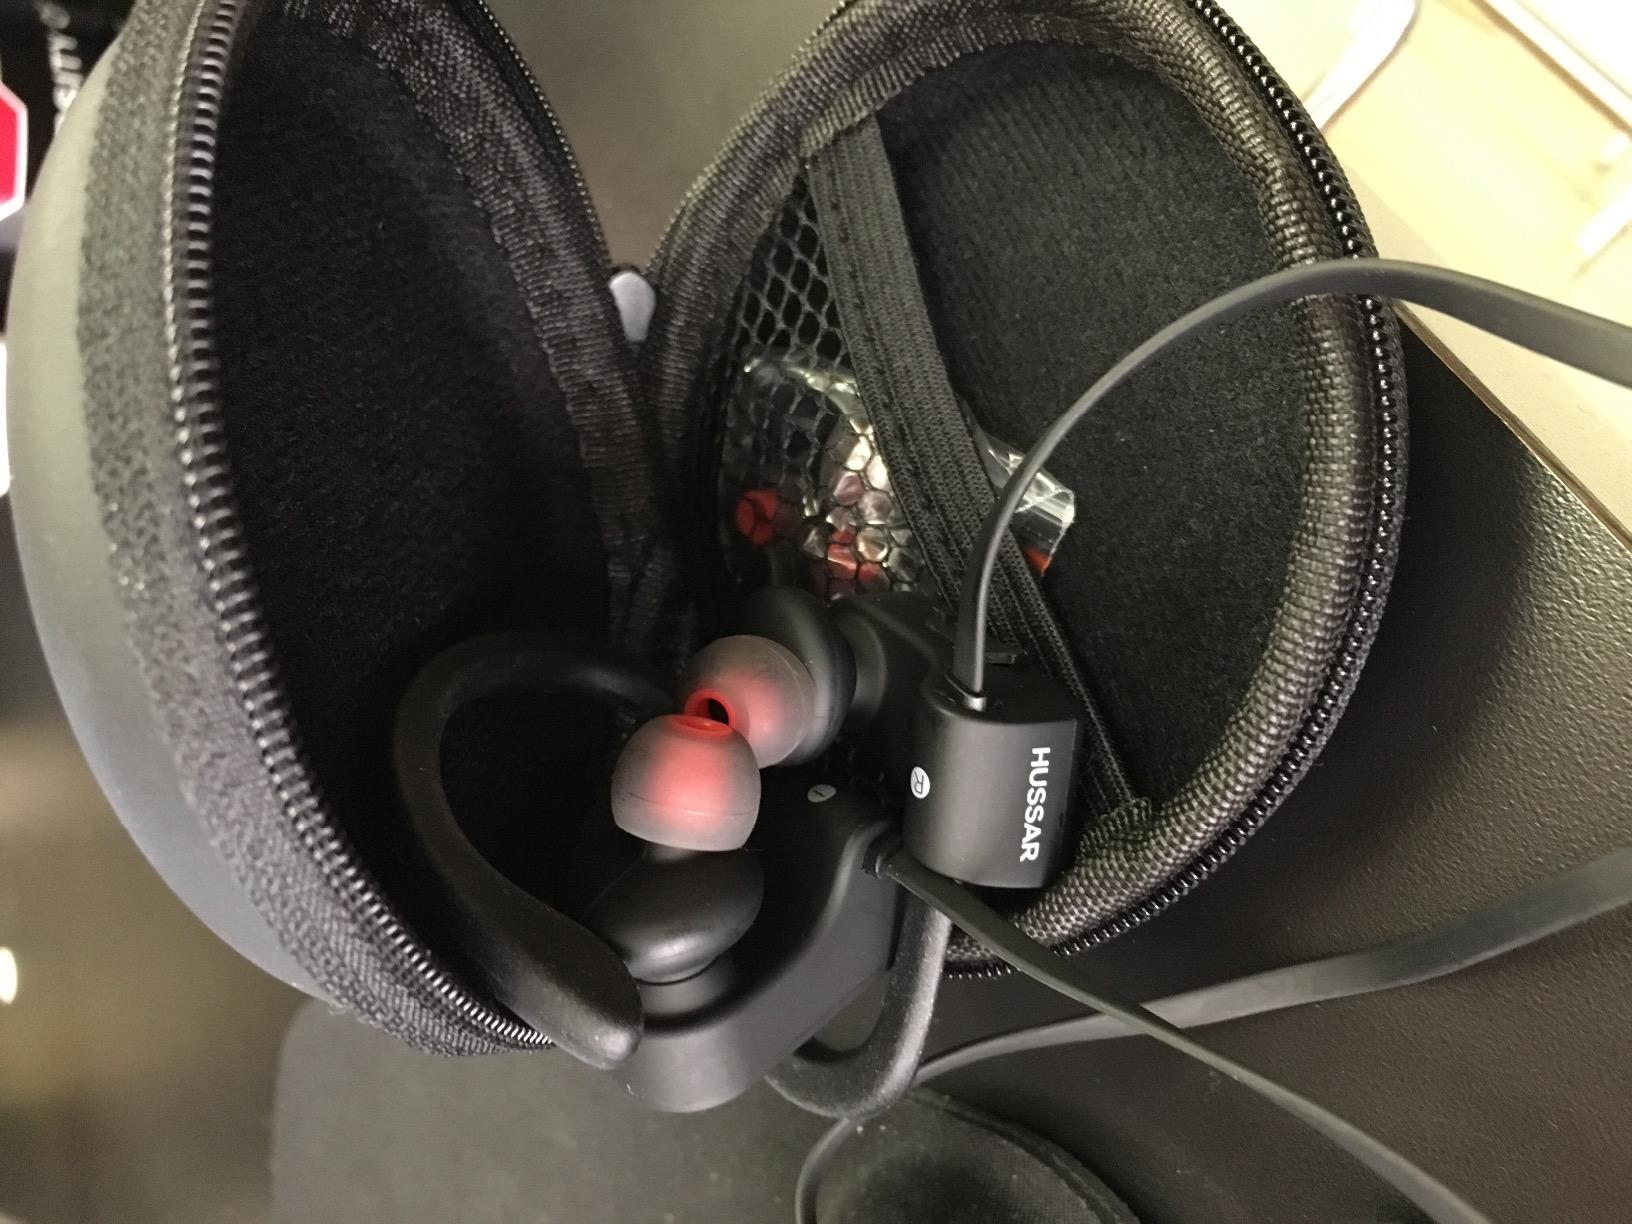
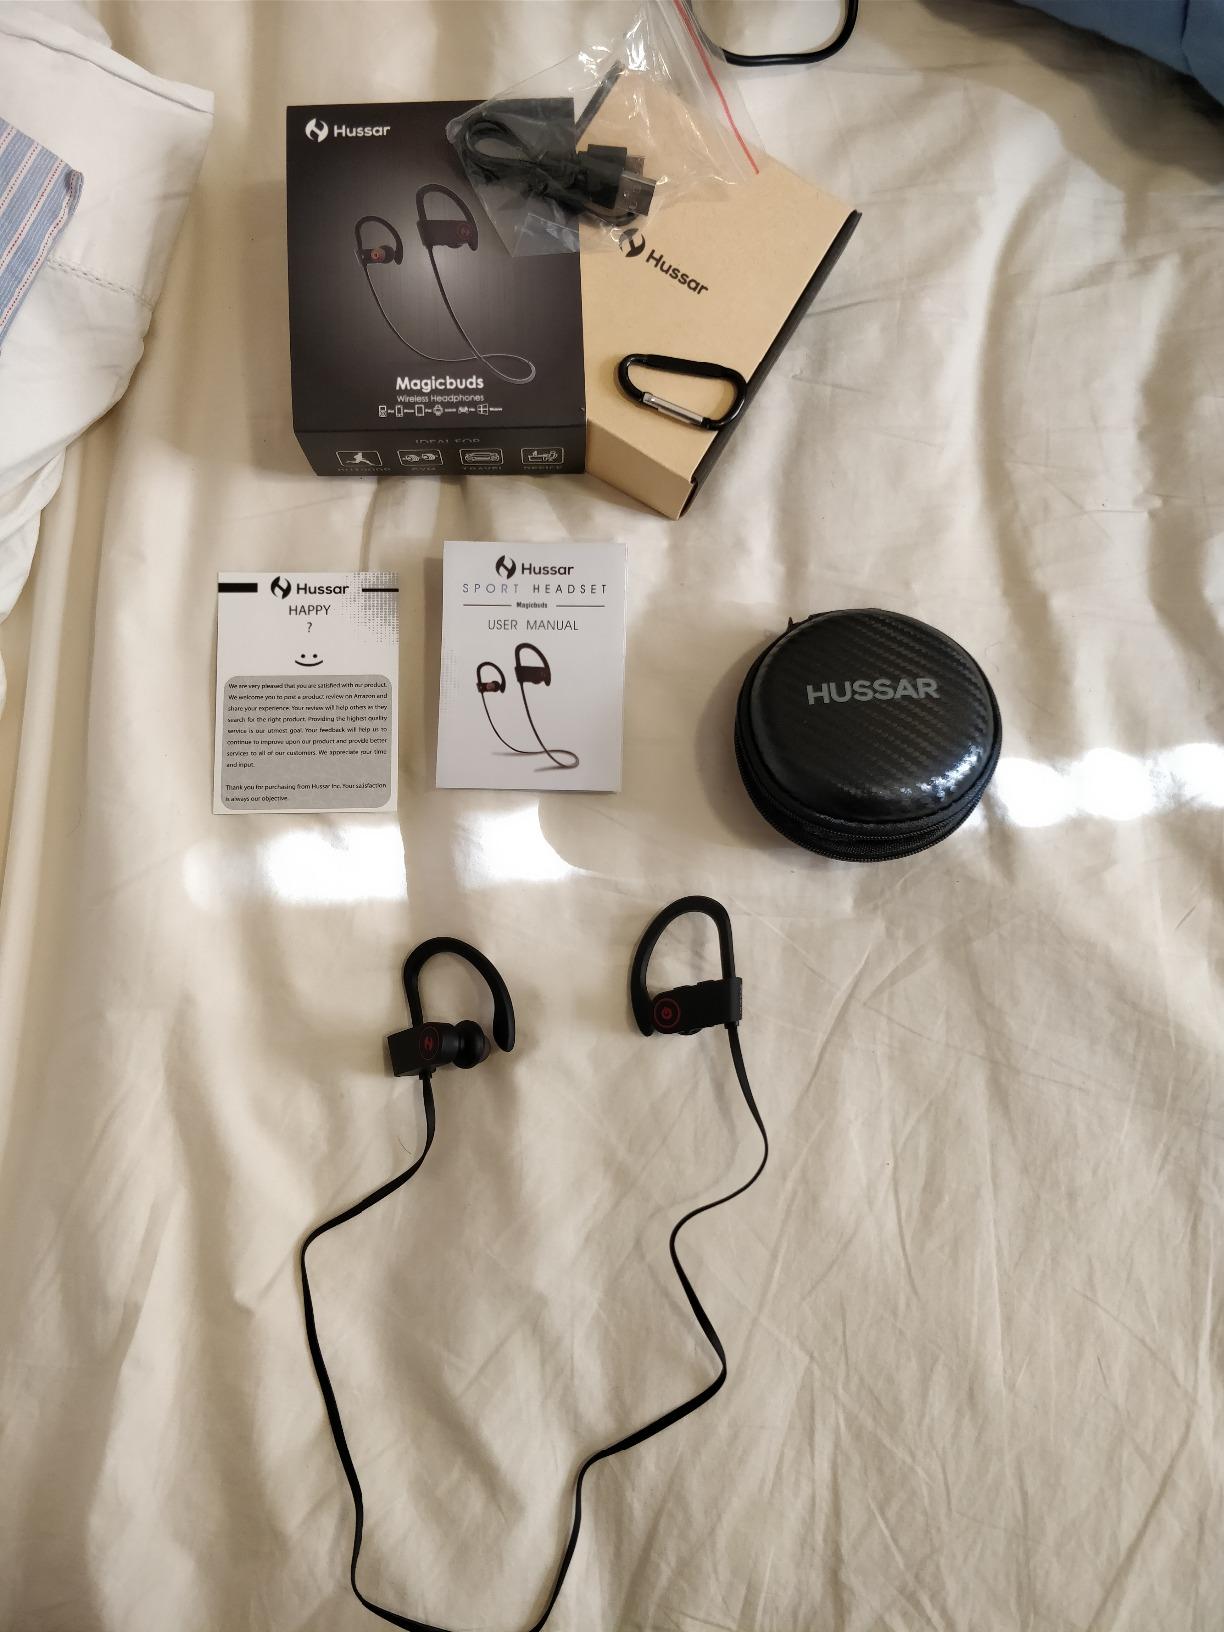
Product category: headphones
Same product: yes